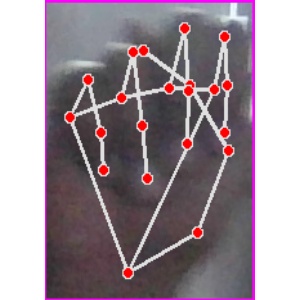
अक्षर: न